Queen of Apostles Seminary

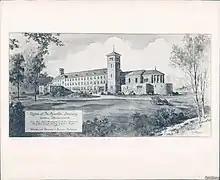
Rendering of Queen of Apostles Seminary, operated by the Society of African Missions in Dedham, Massachusetts from 1946 to the late 1960s.

Queen of Apostles Seminary was a minor college seminary in Dedham, Massachusetts, United States. It was established in 1946 by the Society of African Missions, and closed in the late 1960s.